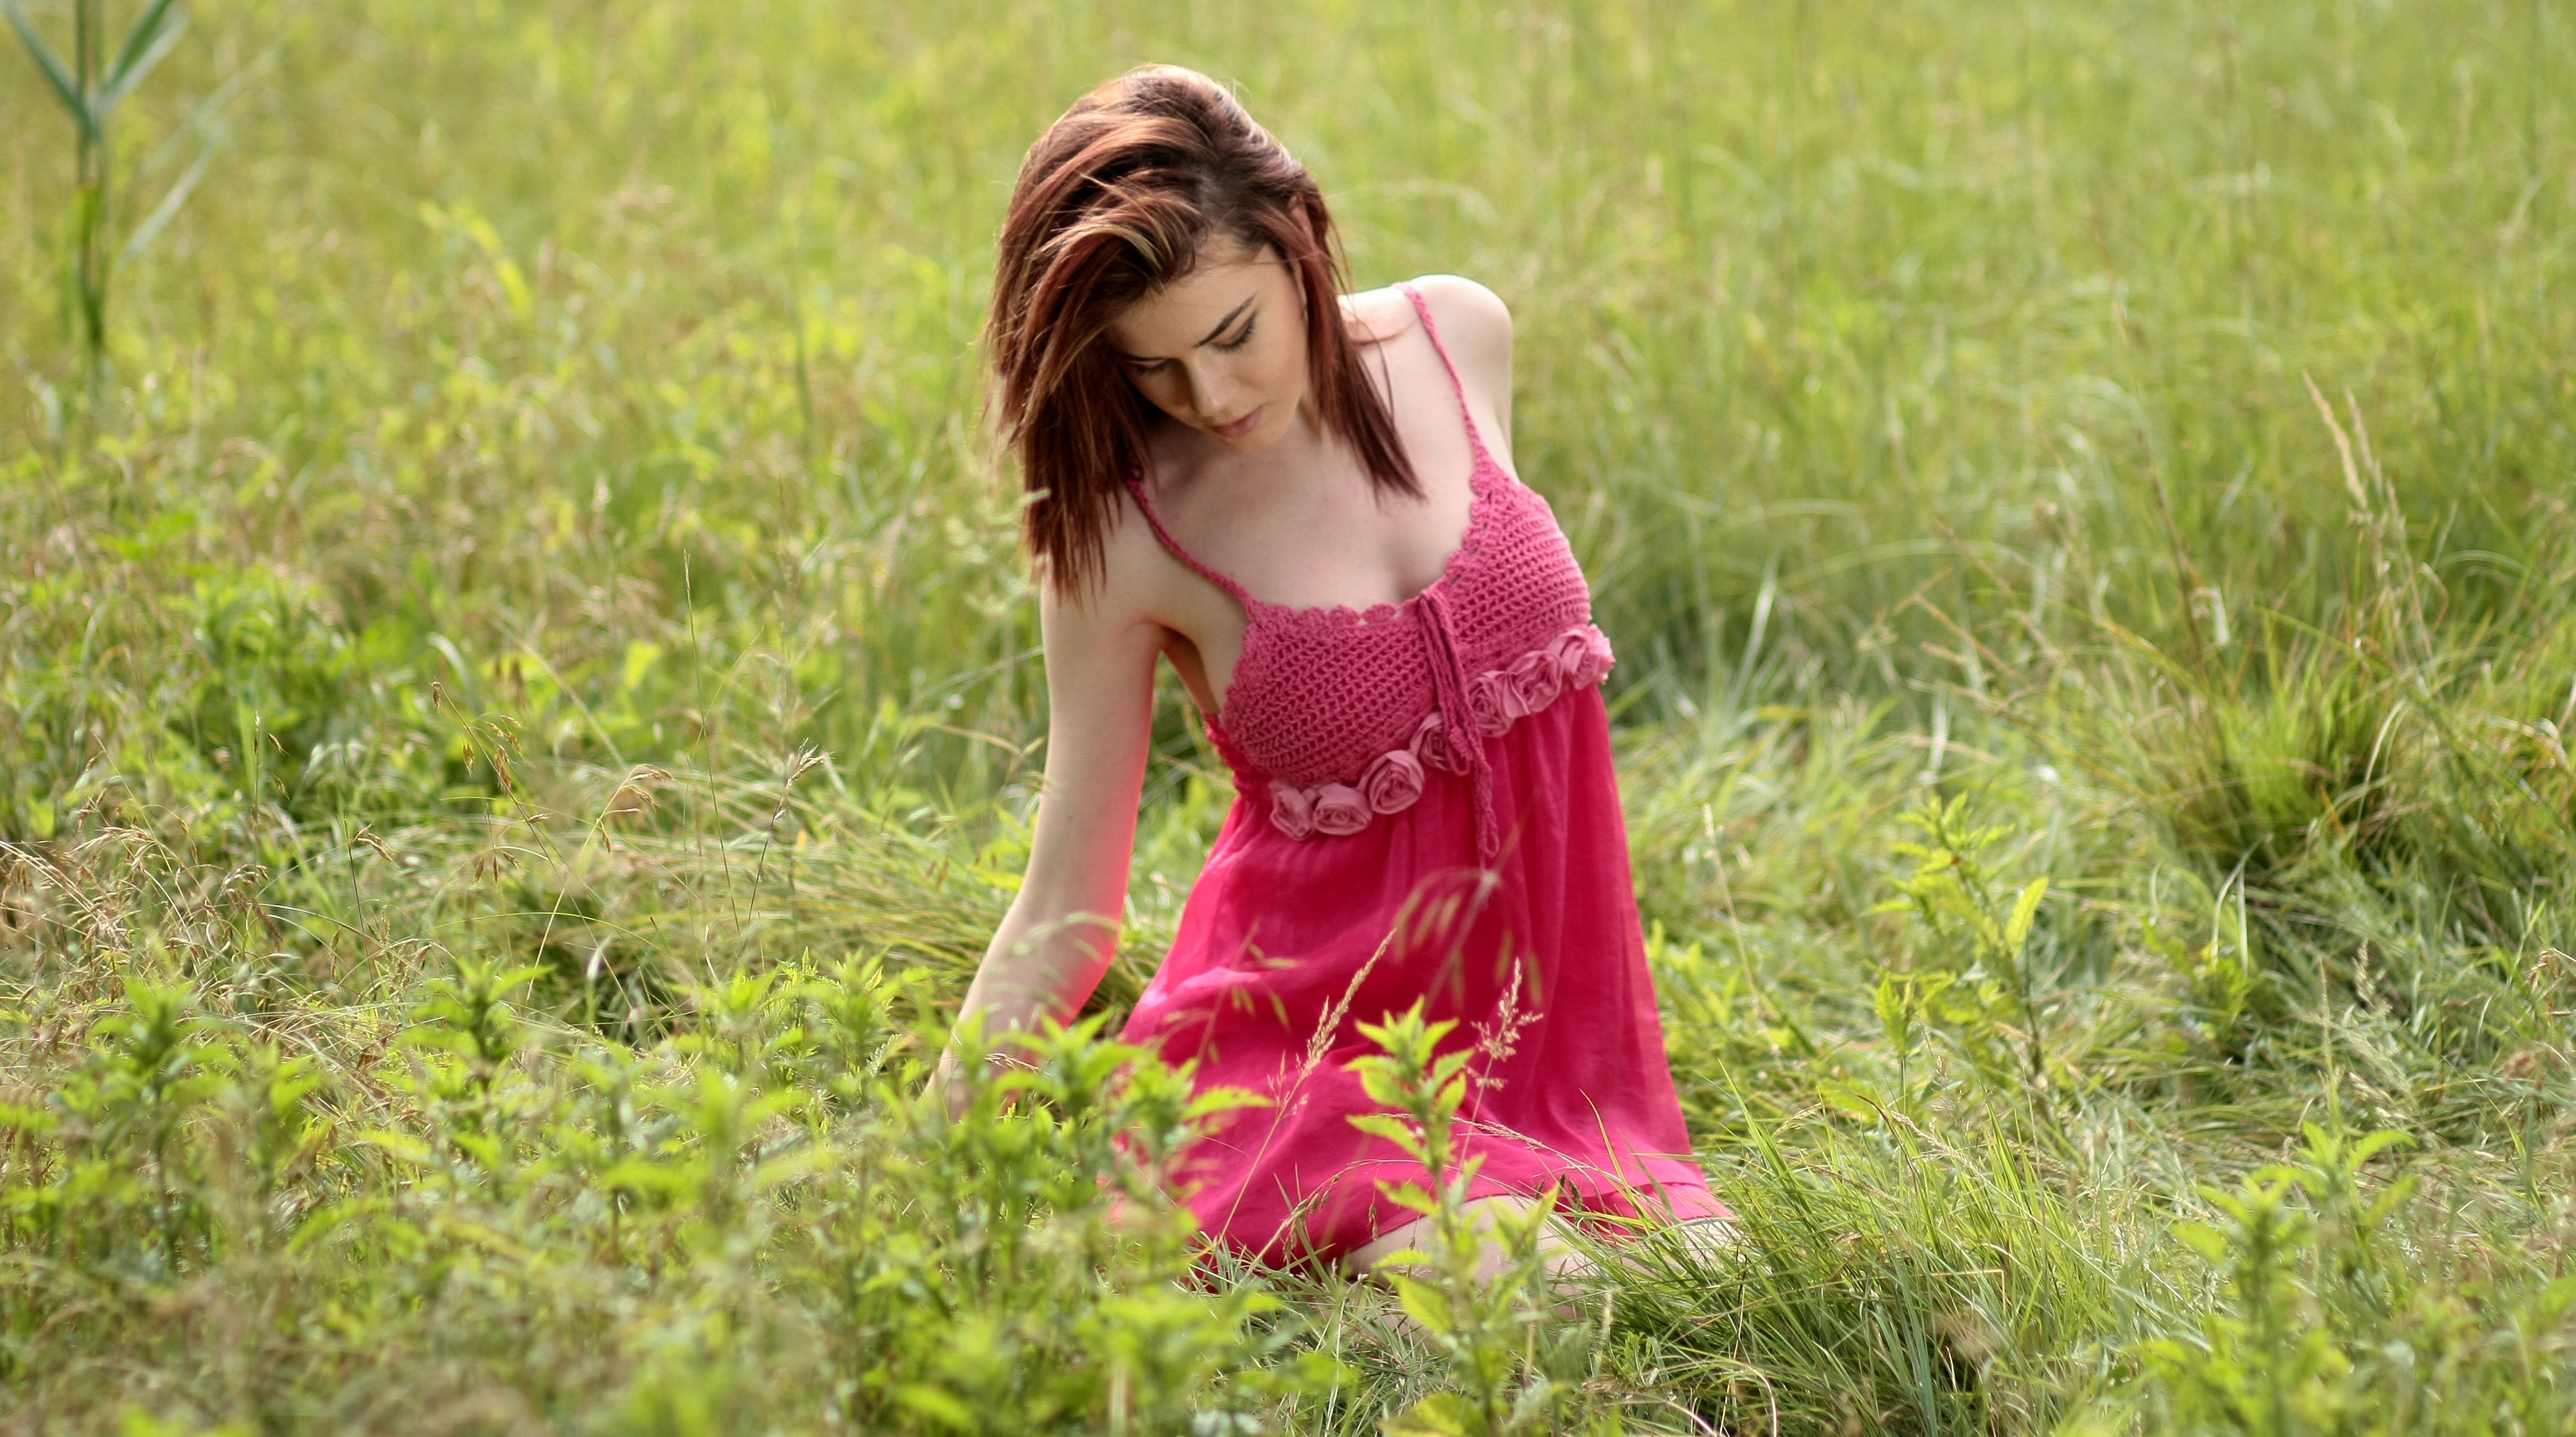
nature, grass, person, girl, woman, lawn, photography, meadow, flower, model, romance, pink, dress, photograph, beauty, abdomen, photo shoot, portrait photography